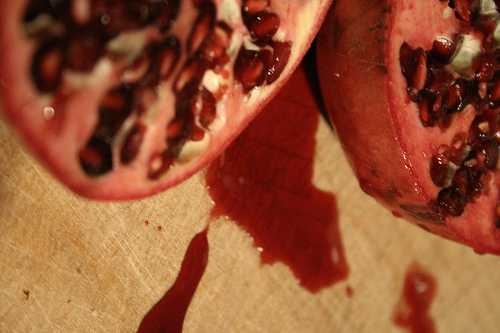
Label: Pomegranate